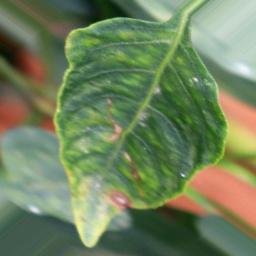
Label: cercospora